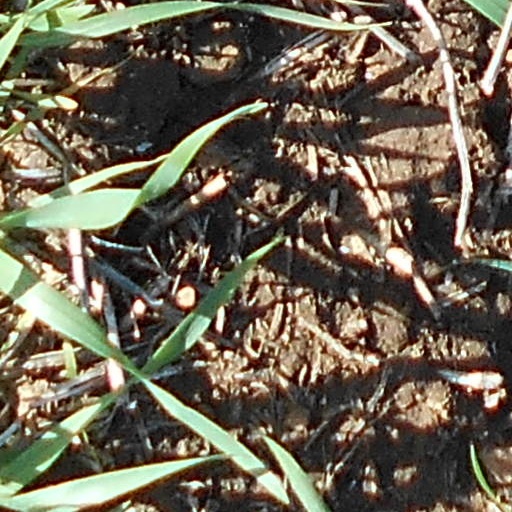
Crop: wheat